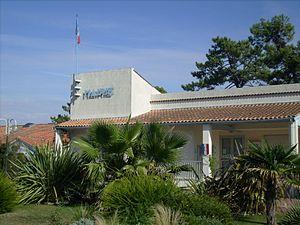
La mairie de Grand-Village-Plage
Le Grand-Village-Plage est une commune du Sud-Ouest de la France, située dans le département de la Charente-Maritime. Ses habitants sont appelés les Grand-Villageois et les Grand-Villageoises.